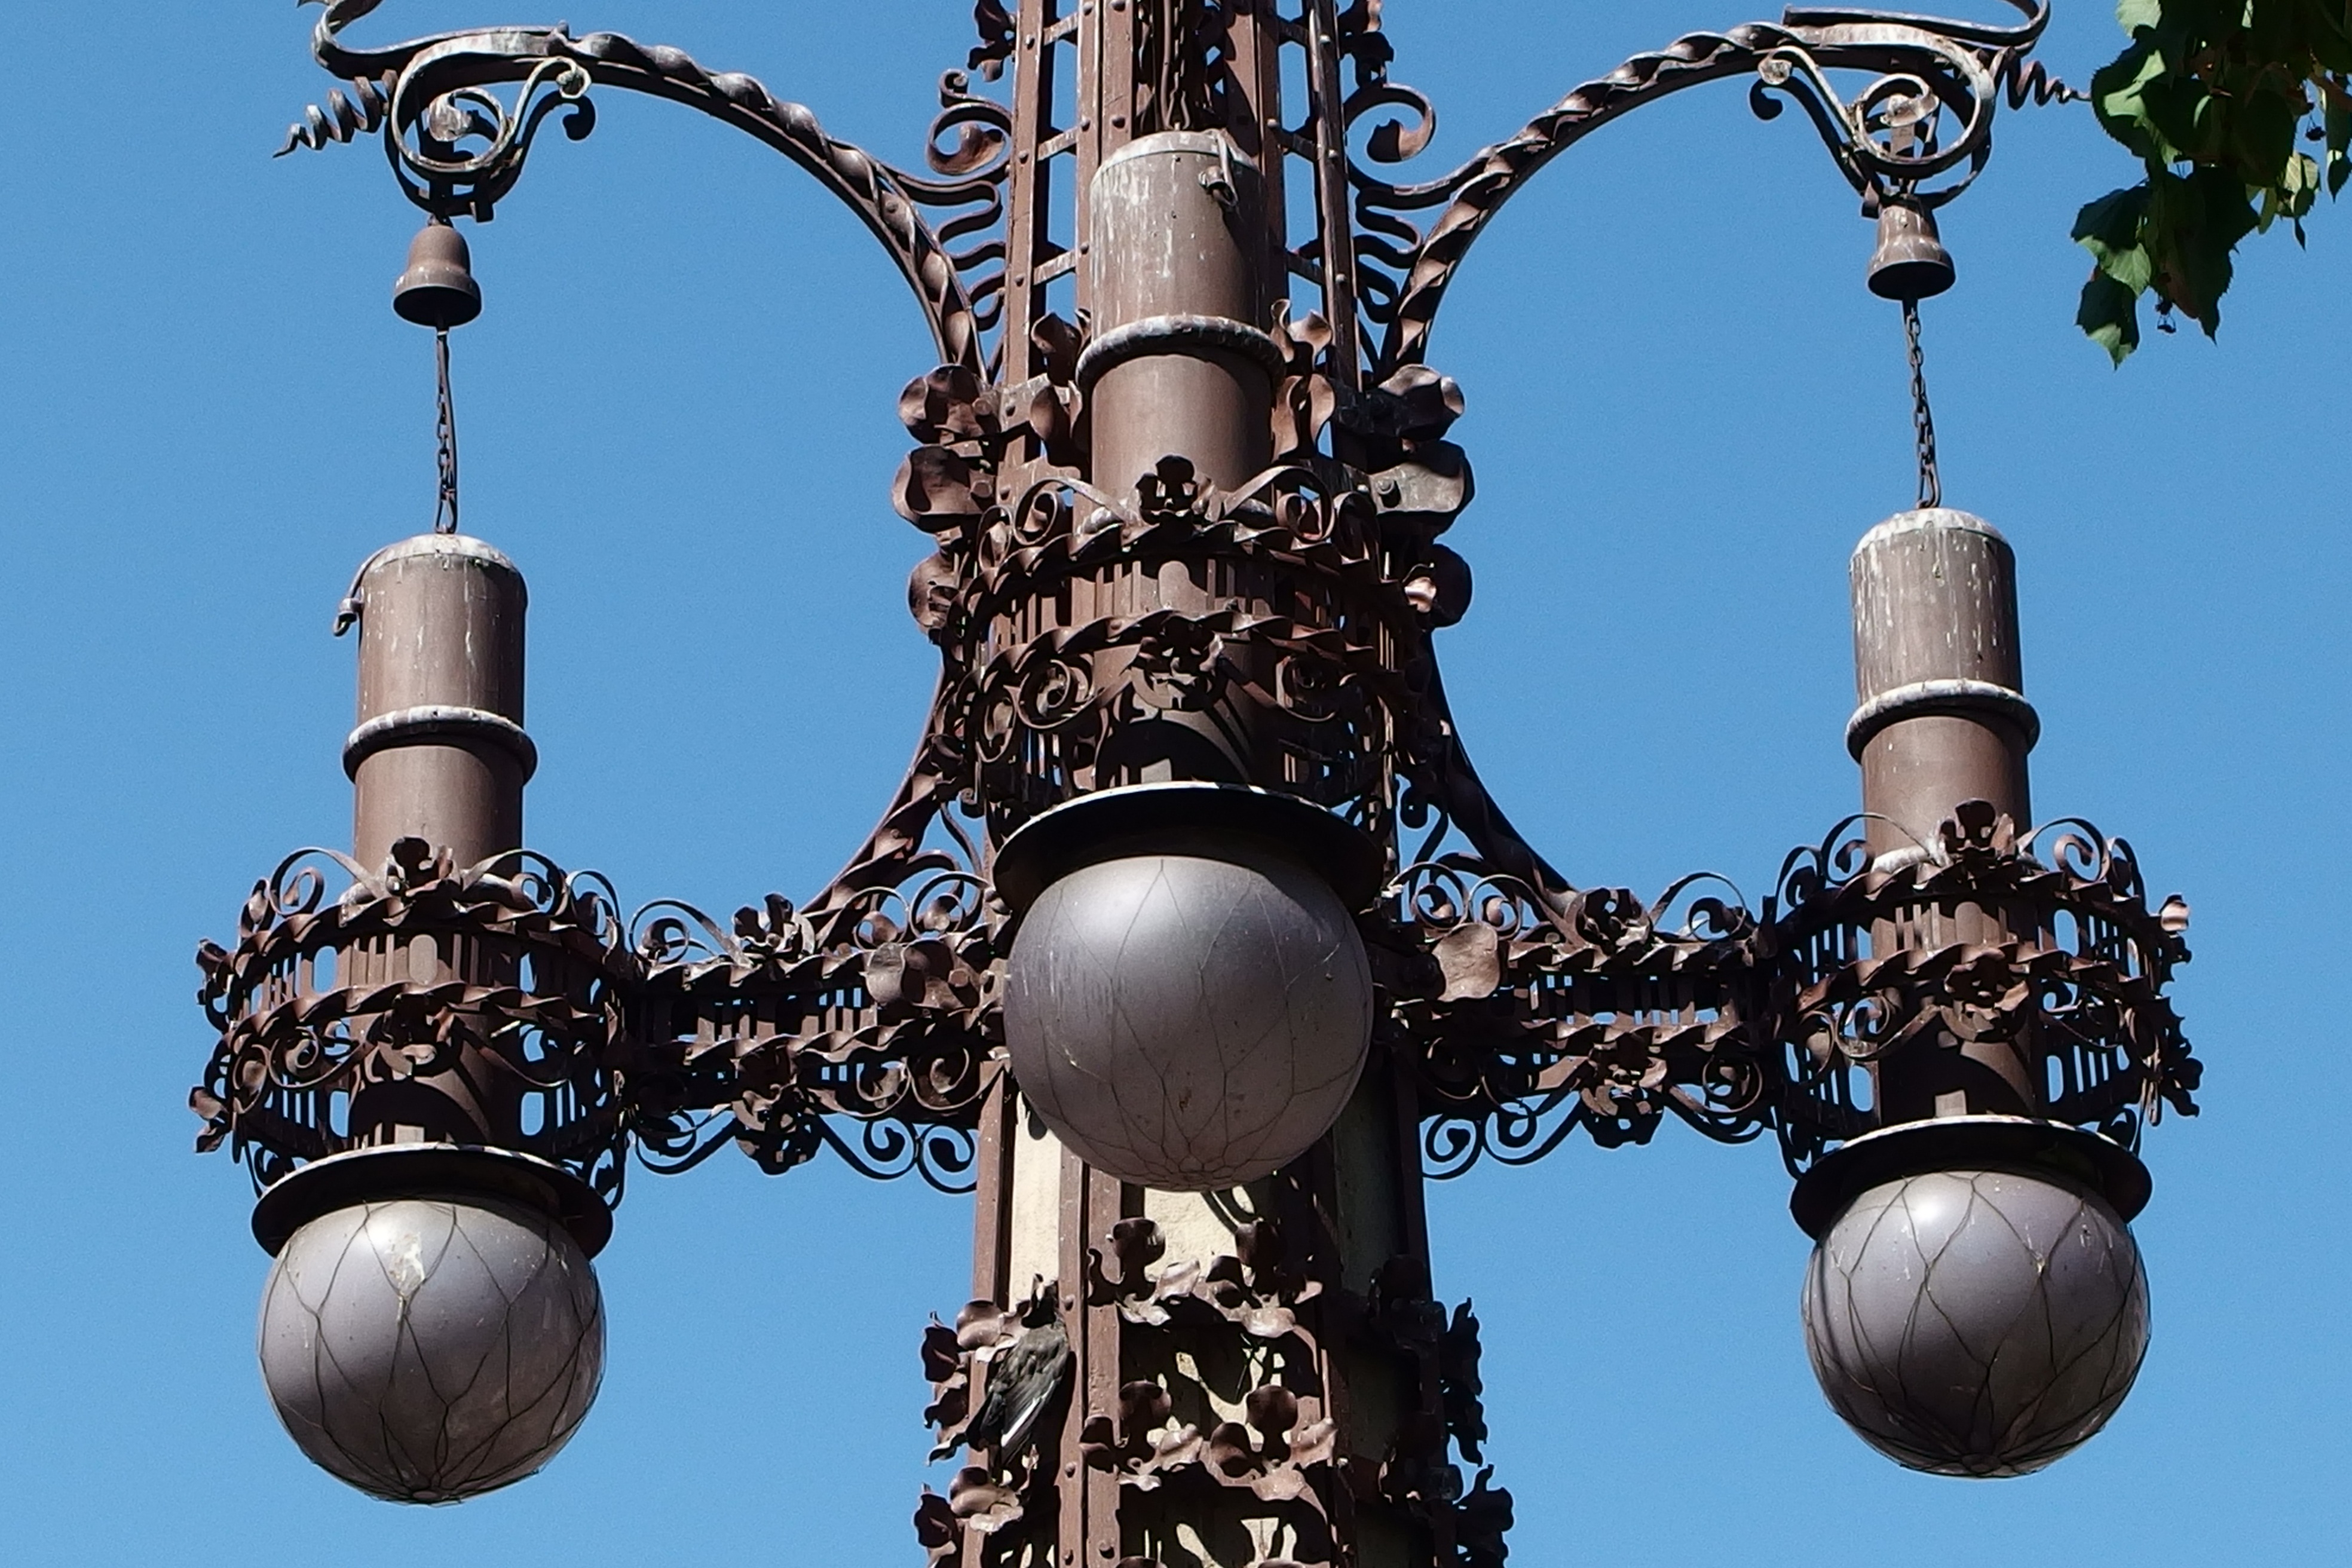
street light, lighting, barcelona, old town, light fixture, man made object